Nigeria Info

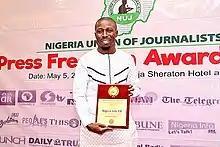
Femi D Amele, manager of Nigeria Info in Abuja, with the NUJ Press Freedom Award 2021

Nigeria Info began in Lagos in 2011, and in Abuja on 30 November 2012. The network previously aired a five-hour weekday show hosted by Adenike Oyetunde.